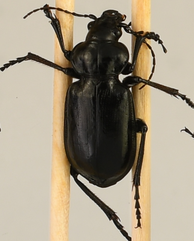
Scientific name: Calosoma affine
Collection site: Konza Prairie Agroecosystem NEON (KONA), plot KONA_007